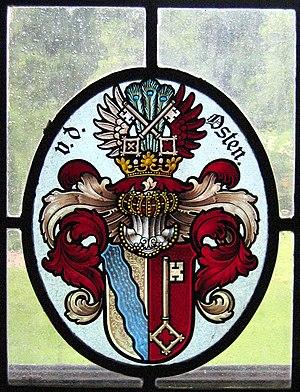
Château Hollwinkel à Preußisch Oldendorf, arrondissement de Minden-Lübbecke, Rhénanie-du-Nord-Westphalie, Allemagne. العربية
La famille von Osten-Sacken ou von der Osten-Sacken est une famille issue d'une branche de la famille von der Osten, famille de la noblesse de Poméranie, descendant de la noblesse de Basse-Saxe. Cette branche s'est installée en Livonie au XVᵉ siècle, puis elle s'est illustrée dans l'Empire russe.